Iván Arenas

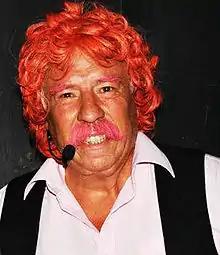
Iván Arenas characterized as "El Profesor Rossa" in 2012.

Sergio Iván Arenas Maturana (Rancagua, June 14, 1951), better known as Iván Arenas, is a Chilean actor, comedian, and television presenter, mostly popular for his character «"Professor Rossa"», star of the children's program "El Mundo del Profesor Rossa".